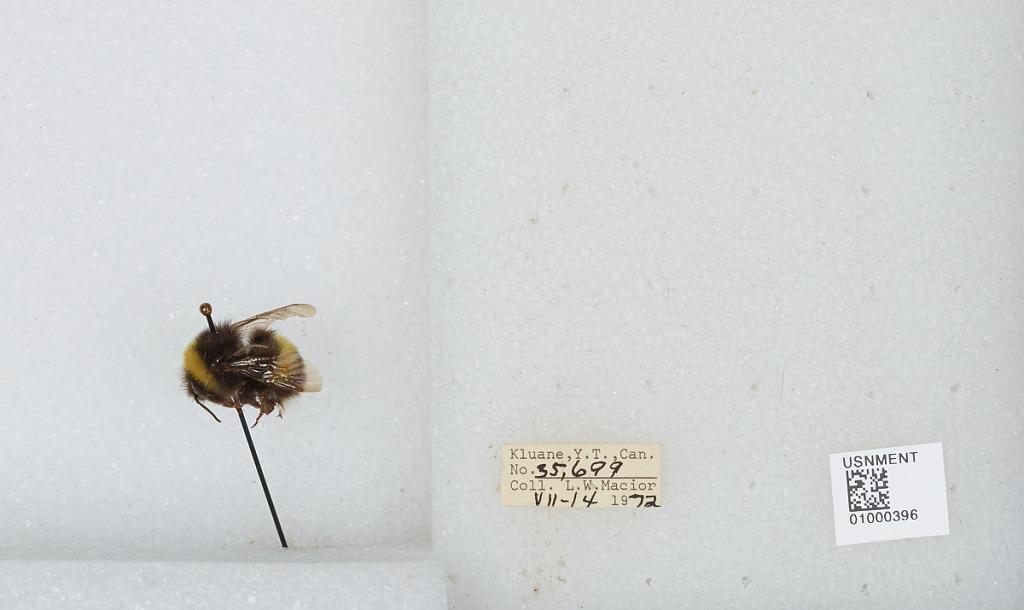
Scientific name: Bombus (Bombus) lucorum (Linnaeus)
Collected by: L. Macior
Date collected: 1972-7-14
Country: Canada
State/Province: Yukon Territory
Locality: Kluane
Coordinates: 60.75, -139.5